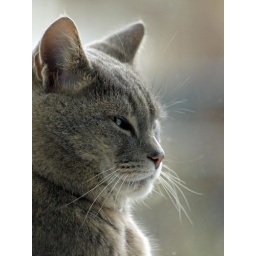
cat in window